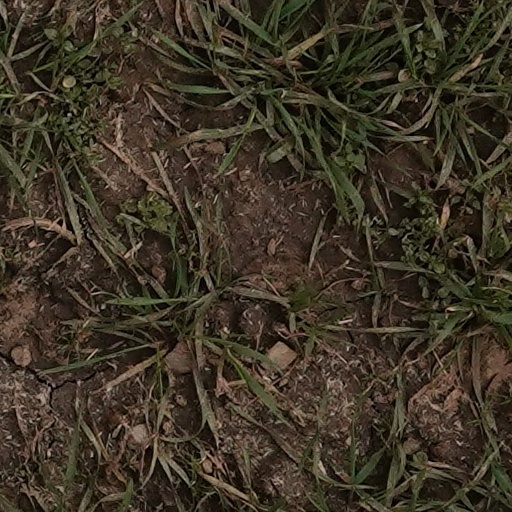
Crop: wheat